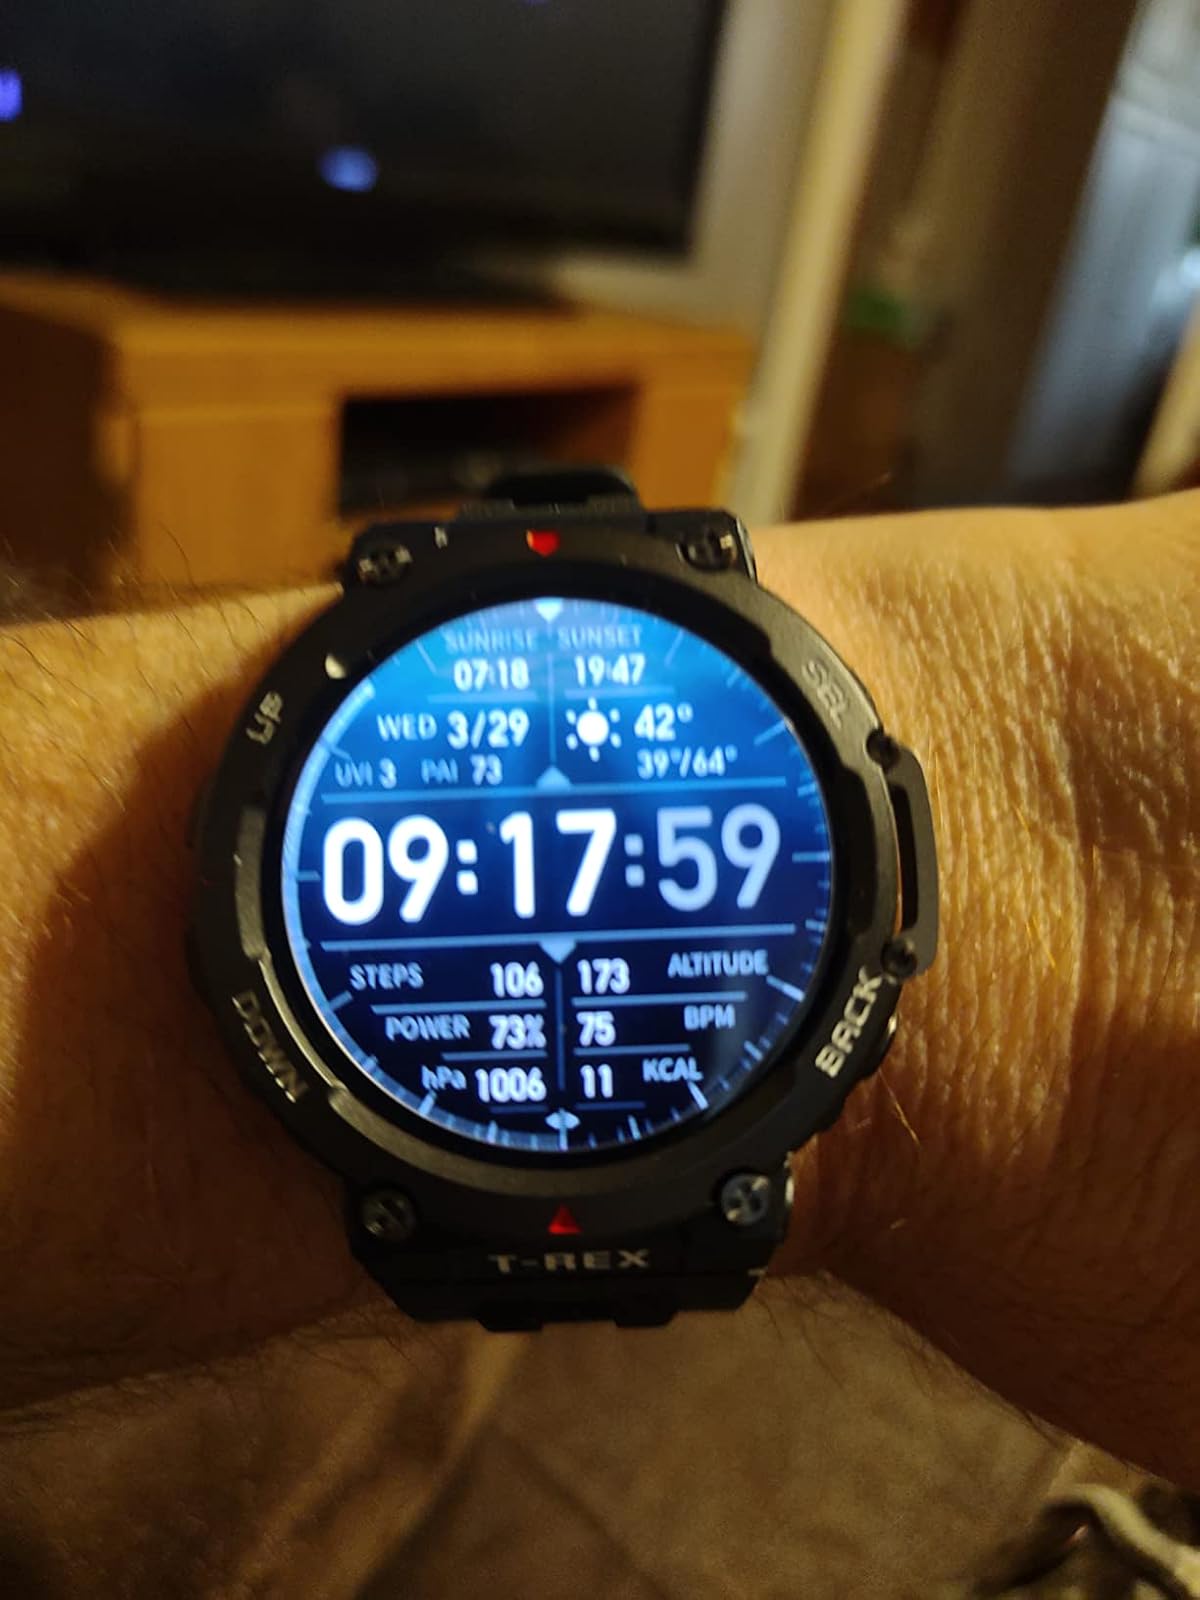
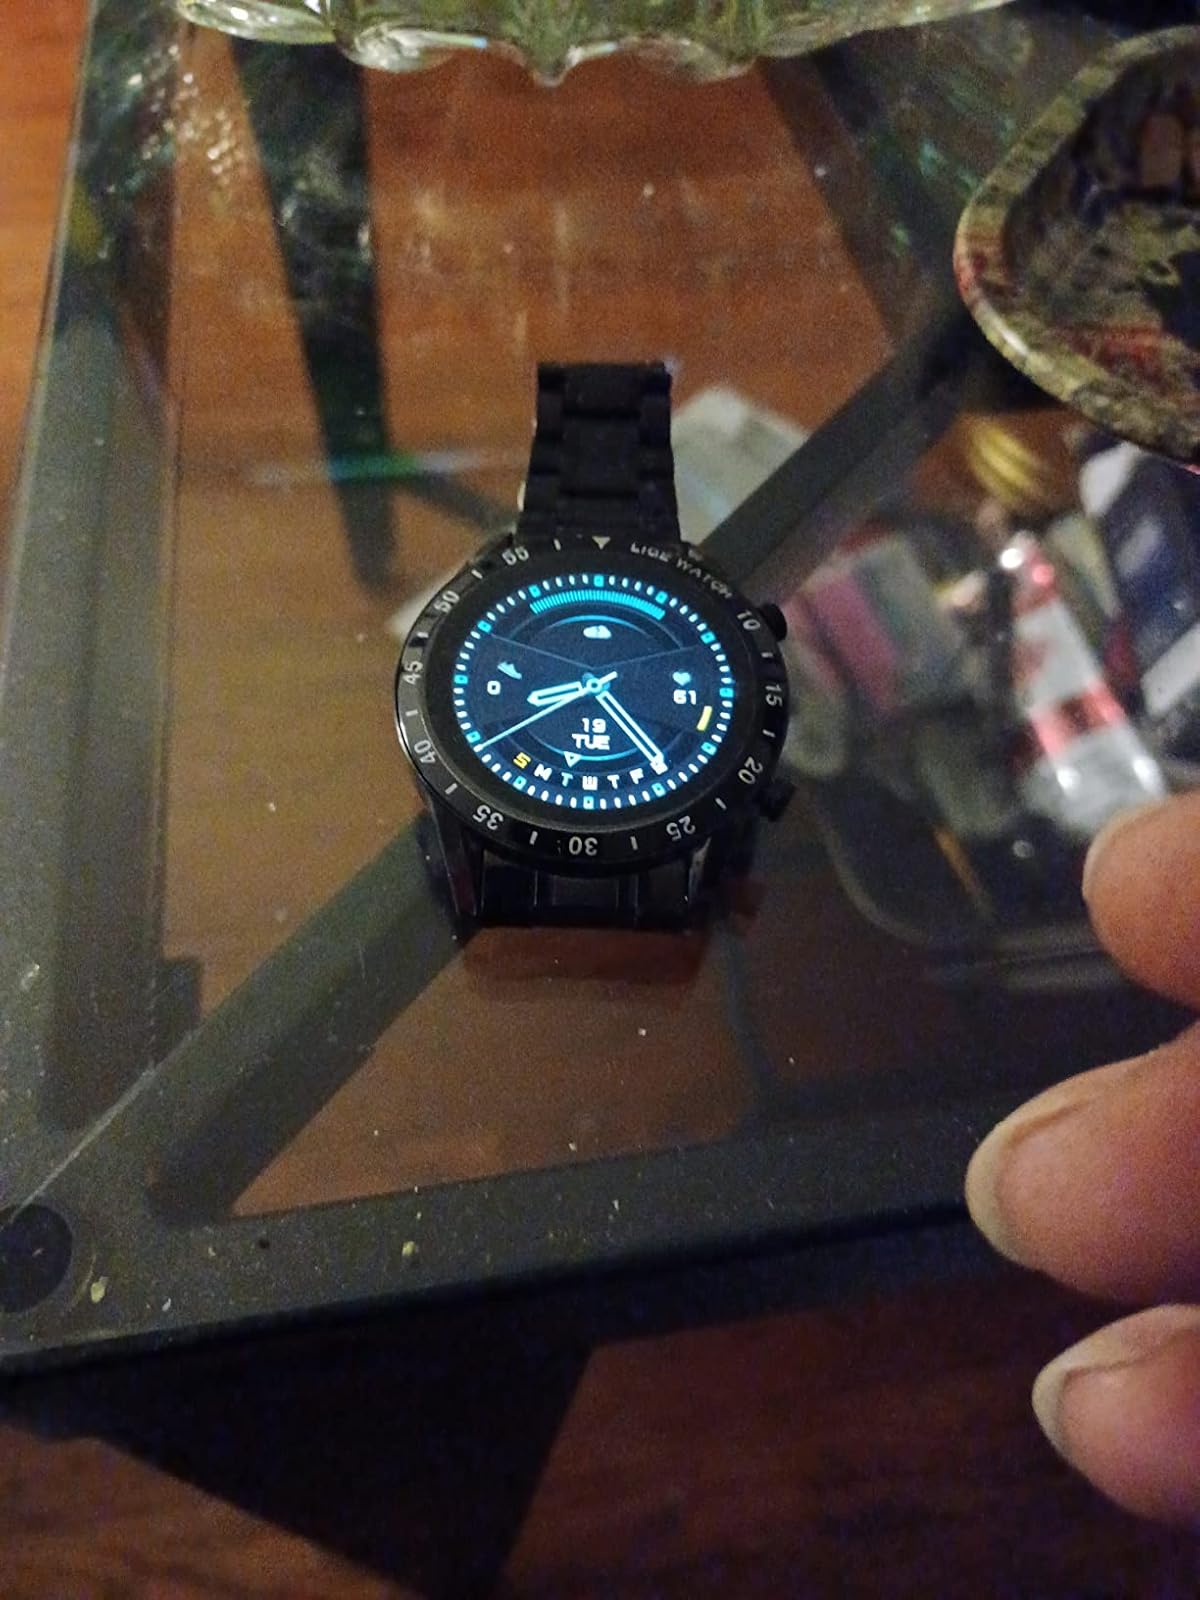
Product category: smartwatch
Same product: no